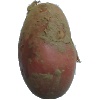
Label: Potato Red 1